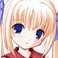
Portrait style: Anime Portrait